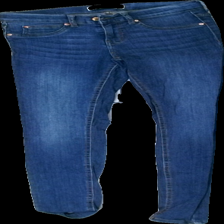
View: front
Type: Jeans
Category: Ladies
Brand: Gina Tricot
Colors: Blue
Material: 100% cotton
Cut: Regular, Tight
Size: M
Season: All
Trend: Denim
Price range: <50
Recommended usage: Reuse